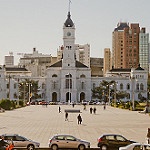
Label: buildings